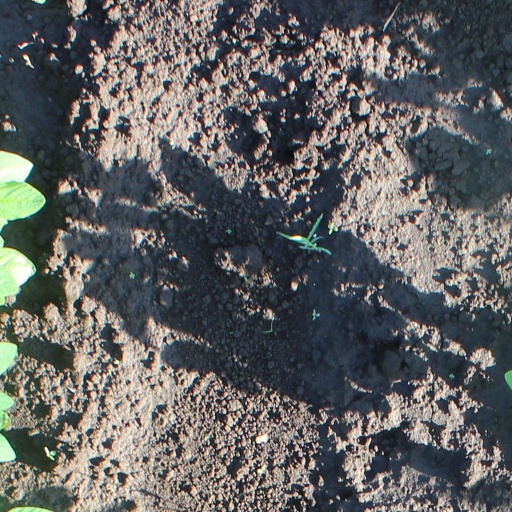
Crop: soybean